Sędziszów Małopolski

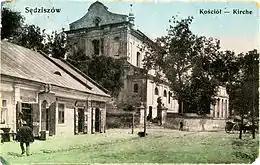
Early-20th-century postcard showing church of The Nativity of Mary in Sędziszów Małopolski

In the 18th century Sędziszów was frequently looted and burned - among others, during the Great Northern War and the Bar Confederation. In the First Partition of Poland in 1772, Sędziszów was annexed by the Austrian Empire, and in a fire of 1817, large parts of the town were destroyed. Between 1856 and 1858 Sędziszów received rail connections with Kraków and Lwów, and in the First World War, the town was seized by the Russians in September 1914. The Austrians managed to push them out in May 1915, and the retreating Russians set the town on fire. In 1918, Poland regained independence and control of the town. According to the 1921 census, the town had a population of 1,935, of which 61.8% declared Polish nationality and 38.1% declared Jewish nationality.